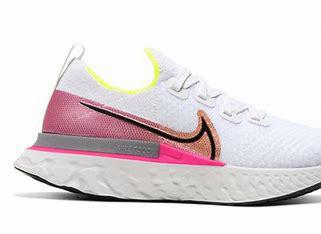
Brand: Nike
Model: React Infinity Run Flyknit